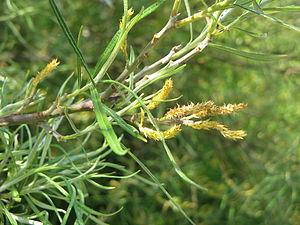
Cette liste de Tracheophyta de Bosnie-Herzégovine, ainsi que d’espèces introduites est un aperçu incomplet d’espèces de mousses, de fougères, de gymnospermes et d’angiospermes citées dans la littérature disponible en langues bosniaque, croate, serbe et serbo-croate. Cet aperçu n’inclue pas des espèces cultivées ni celles occasionnellement introduites.